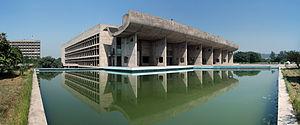
Le Palais de l'Assemblée est un bâtiment conçu par l'architecte Le Corbusier et qui accueille une assemblée législative. Il est situé à Chandigarh, en Inde.
L'Inde est une république fédérale composée de vingt-neuf États fédérés : l'article 1 de la Constitution de l'Inde établit que
L'Architecture moderne ou Mouvement moderne naît du passage progressif de la campagne à la ville dans un contexte de changements techniques, sociaux et culturels liés à la révolution industrielle. Les conséquences se font sentir dans la construction et l'urbanisme entre la fin du XVIIIᵉ siècle et le début du XIXᵉ siècle et plus précisément dans l'après guerre après Waterloo. Puis une ligne cohérente de pensée se produit pour la première fois en Angleterre avec William Morris en 1860 mais le point crucial du processus qui met la théorie et la pratique face à la réalité est atteint par Walter Gropius en 1919 quand il ouvre le Bauhaus de Weimar. C'est à ce moment que l'on peut parler au sens strict du terme de mouvement moderne.
L'œuvre architecturale de Le Corbusier est un ensemble de dix-sept sites conçus au XXᵉ siècle par l'architecte franco-suisse Le Corbusier sur trois continents mais principalement en France.
L'architecture moderne en Inde est apparue après son indépendance, en 1947.
Chandigarh est une ville et un territoire du nord de l'Inde. Elle est la capitale des États du Pendjab et de l'Haryana.